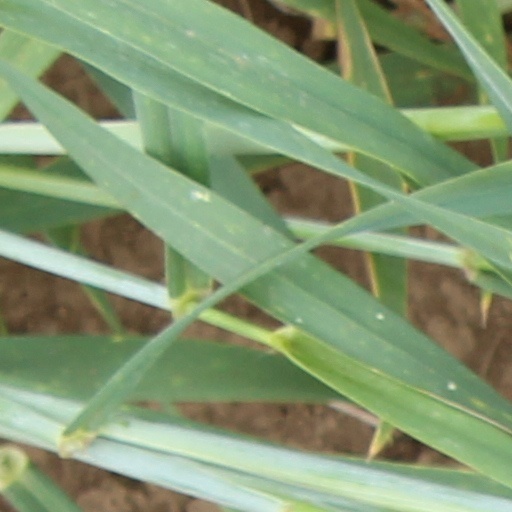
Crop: wheat